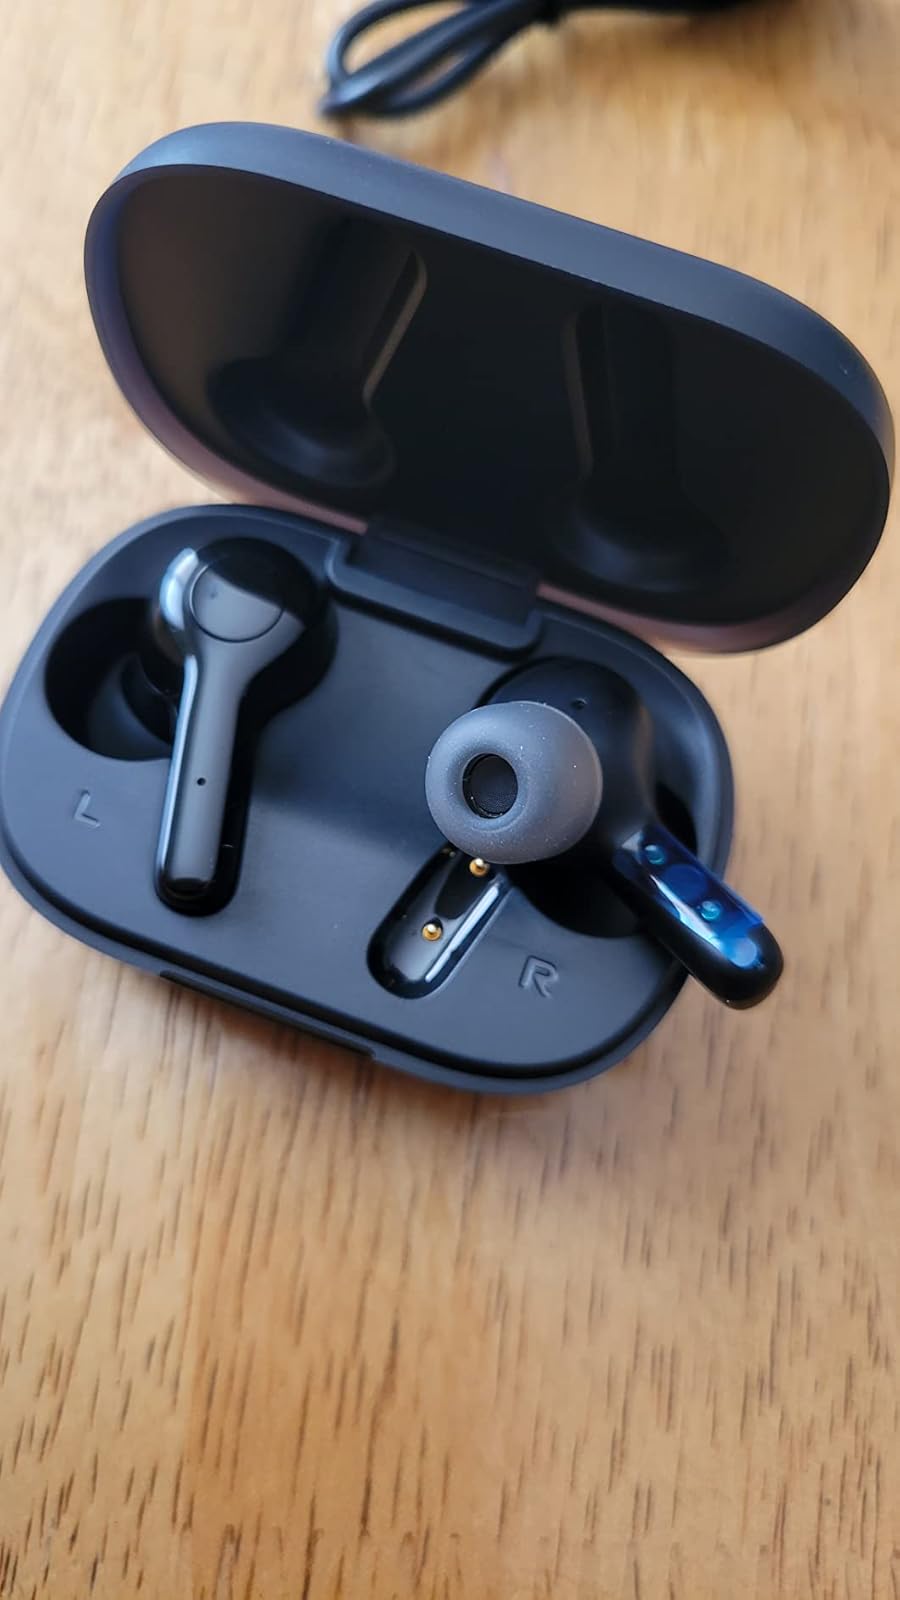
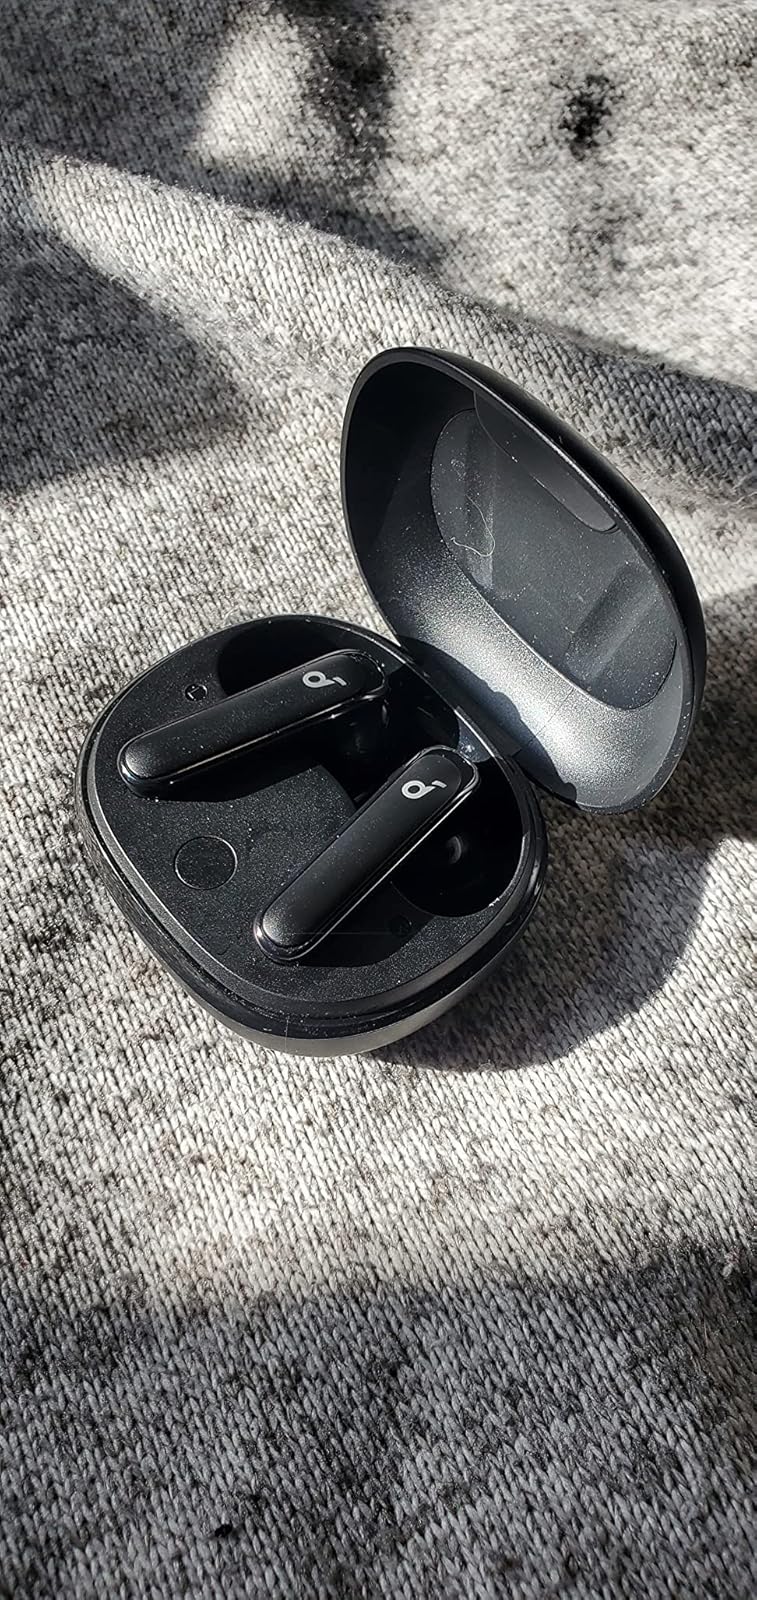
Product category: earbuds
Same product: no